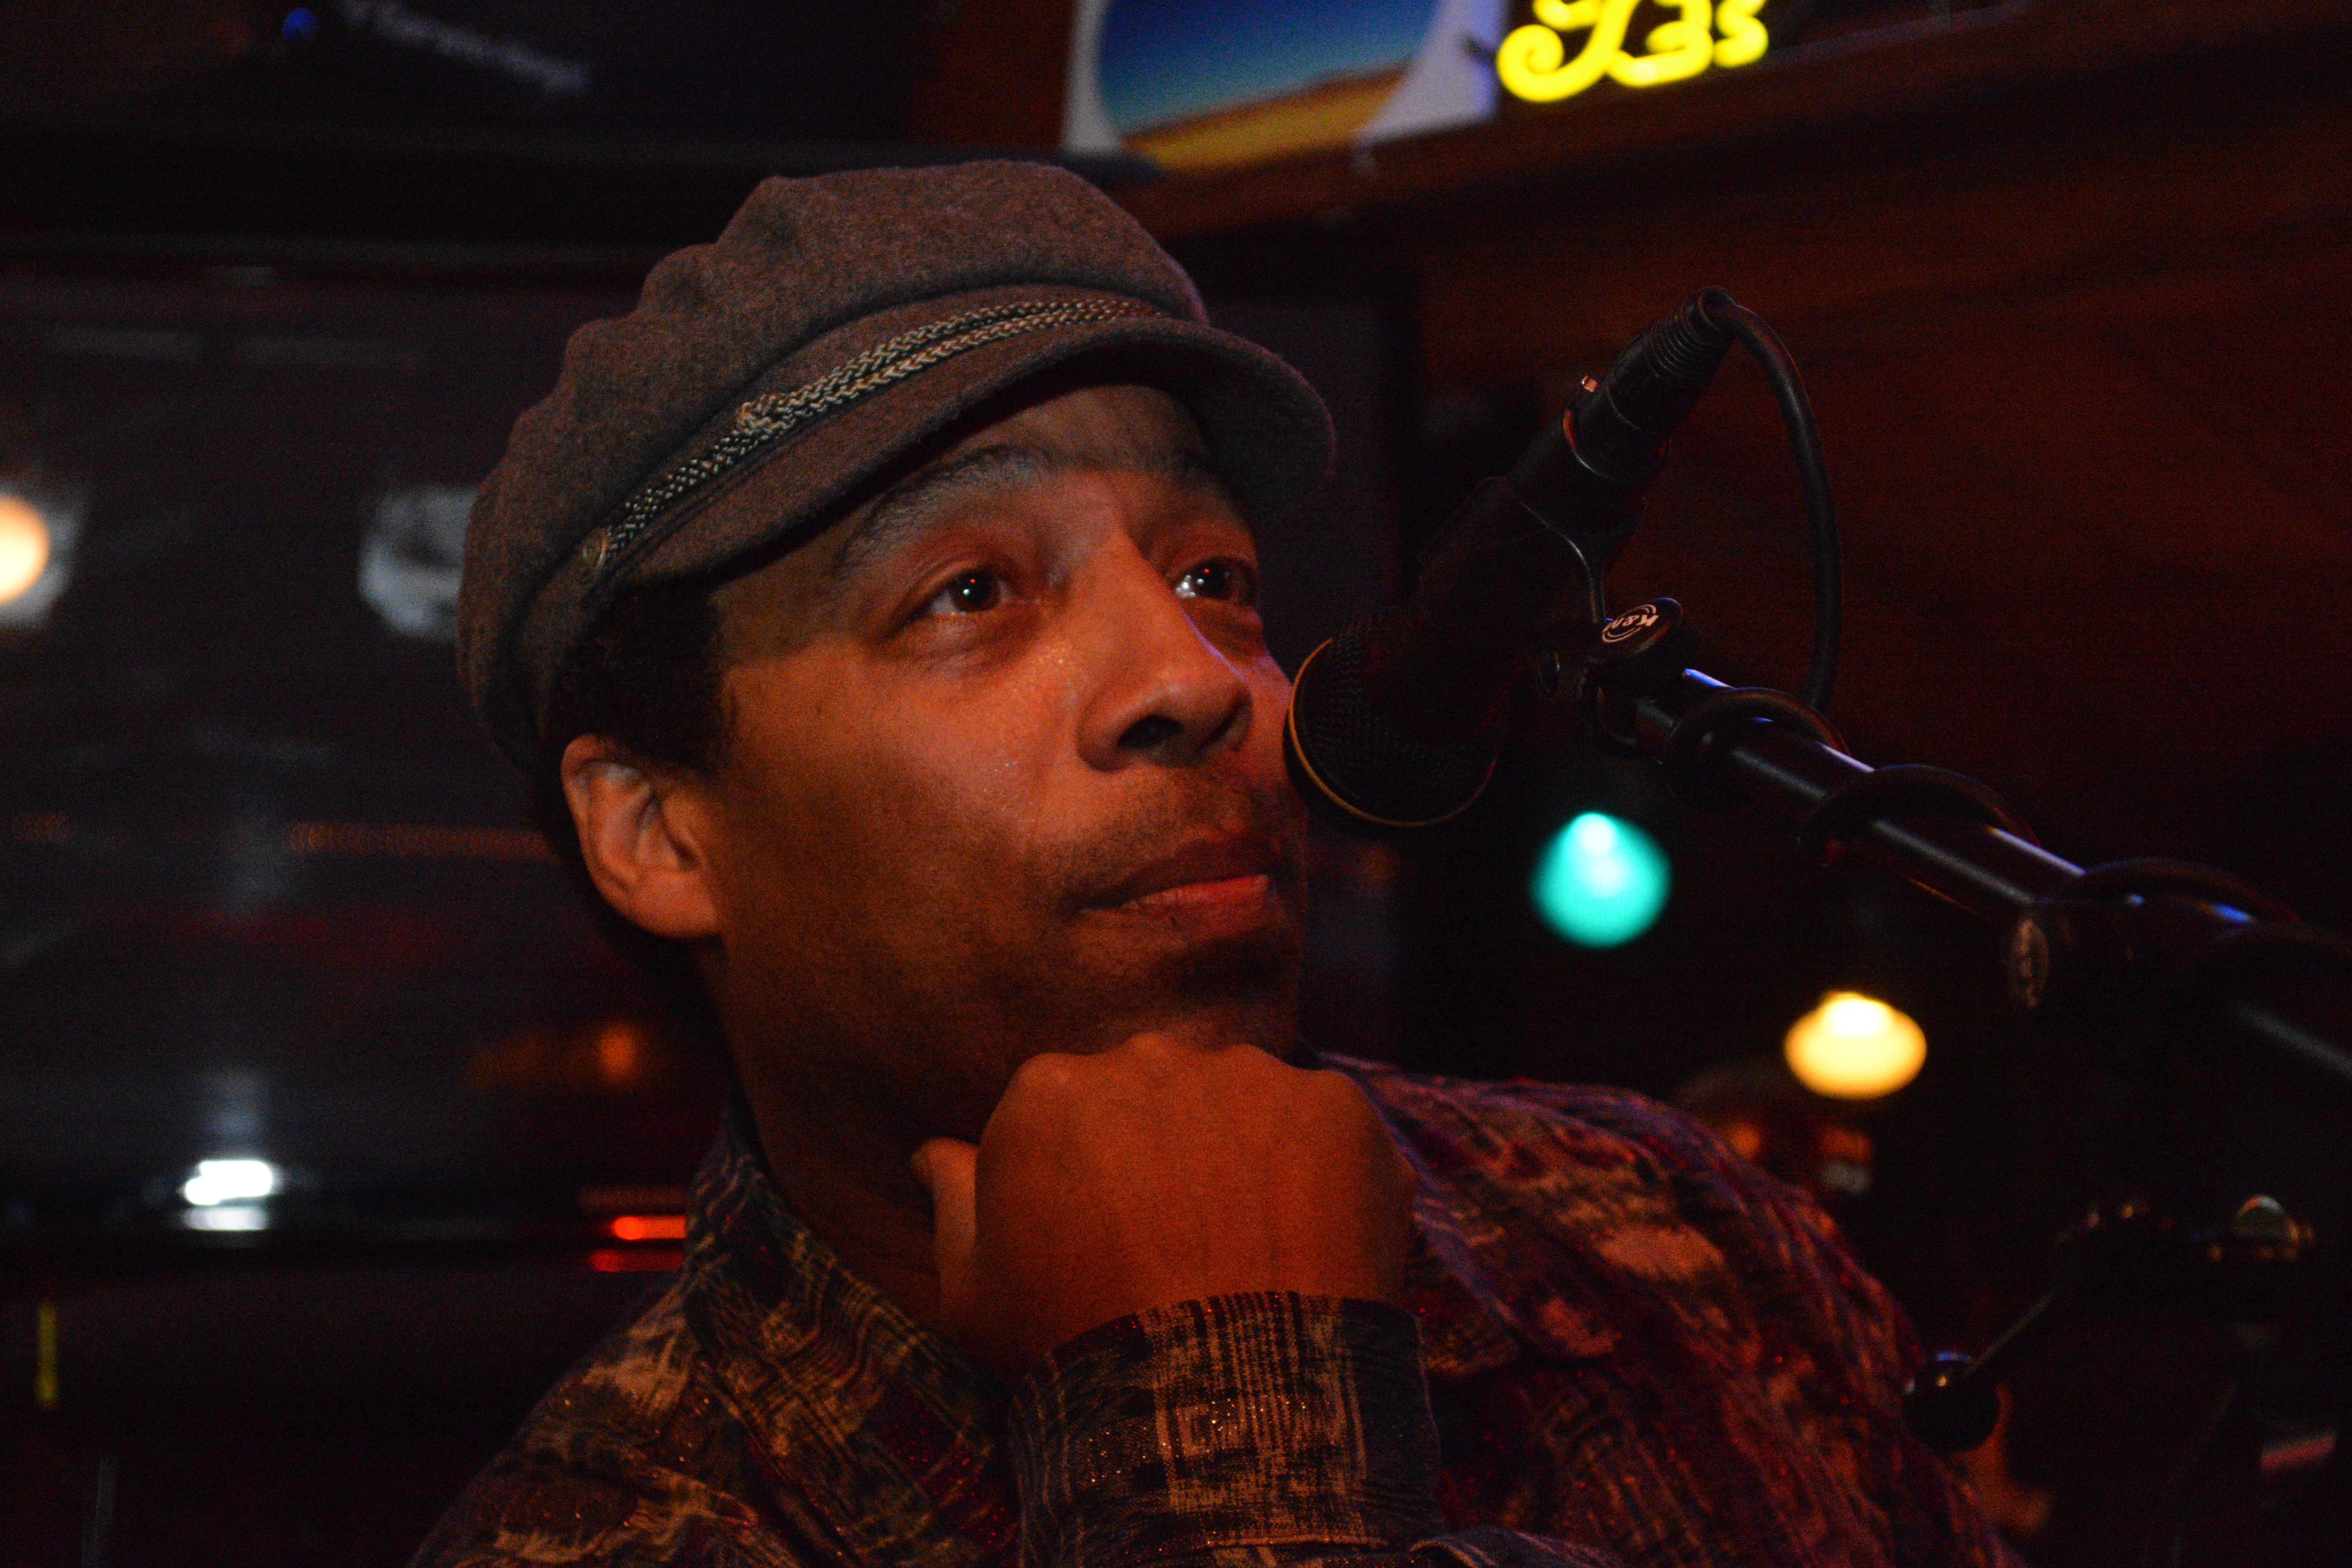
music, concert, musician, stage, performance, singing, guitarist, drummer, entertainment, performing arts, singer songwriter